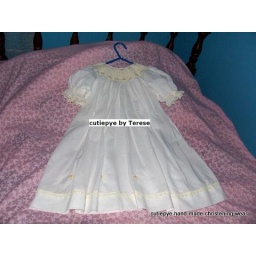
bishop smocked all around neck smocked sleeves hand embroidery of bullion roses all around neck and hem area suitable boy or girl 3,6,12months